Alder Valley

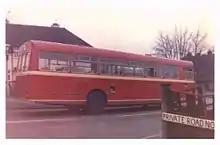
Bristol RE in Farnham in 1972

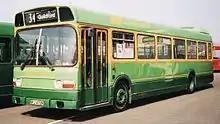
Preserved Leyland National

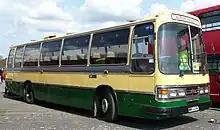
Preserved Duple bodied Leyland Leopard in April 2009

Alder Valley was formed when National Bus Company (NBC) subsidiaries Aldershot & District Traction (A&D) and Thames Valley Traction (TV) merged on 1 January 1972.